White House Communications Agency

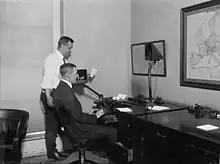
Telegraph room, White House, 1923

The White House Communications Agency (WHCA), originally known as the White House Signal Corps (WHSC) and then the White House Signal Detachment (WHSD), was officially formed by the United States Department of War on March 25, 1942 under President Franklin D. Roosevelt. The organization was created to provide secure normal, secret, and emergency communications requirements supporting the president. The organization provided mobile radio, Teletype, telegraph, telephone and cryptographic aides in the White House and at "Shangri-La" (now known as Camp David). The organizational mission was to provide a premier communication system enabling the president to lead the nation effectively.